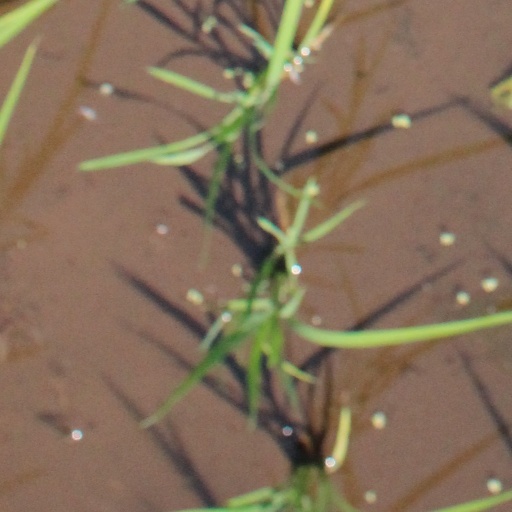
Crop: rice